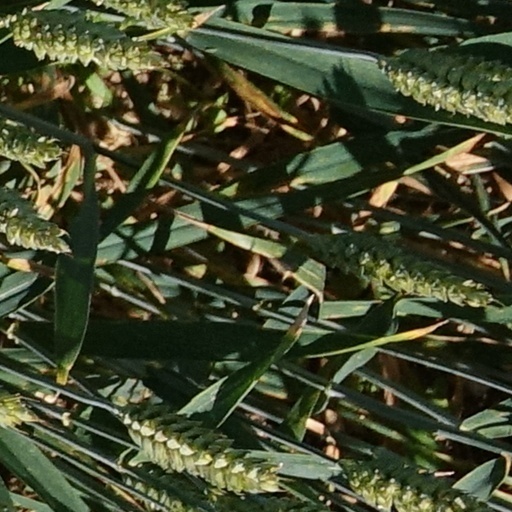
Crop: wheat